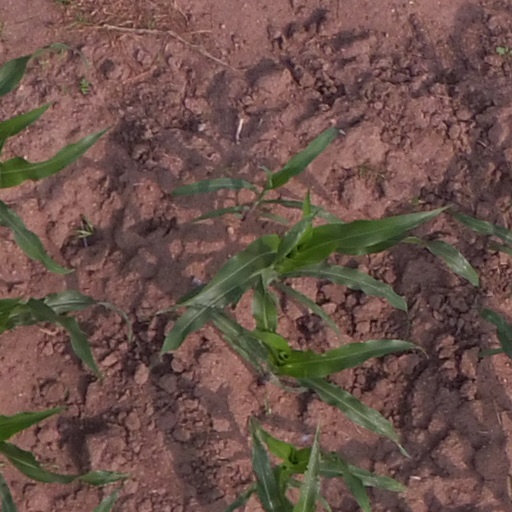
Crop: maize; corn